Leo Draveling

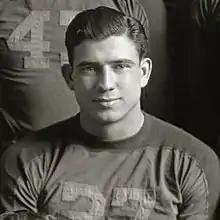

Leo Frank "Firpo" Draveling (June 23, 1907 – July 2, 1955) was an American football player and coach. He played college football for the Michigan Wolverines football teams from 1928 to 1930 and professionally for the Cincinnati Reds of the National Football League (NFL) in 1933. Draveling served as the head football coach at the Detroit Institute of Technology from 1934 to 1935. At Michigan, he also wrestled and competed in the hammer throw for the Michigan track and field team.